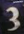
Number: 3